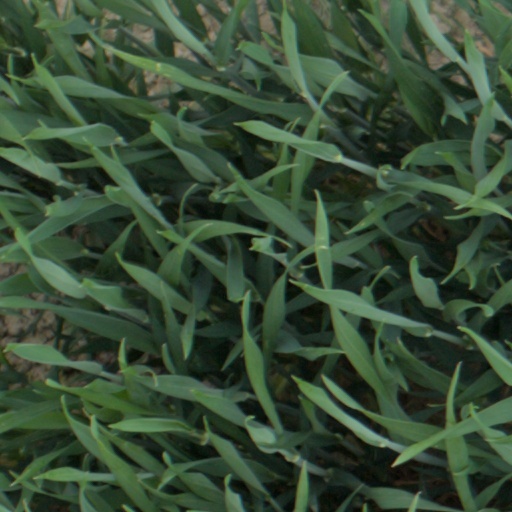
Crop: wheat